Mohsen Rezaee

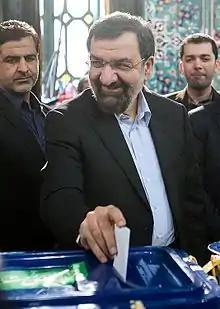
Rezaee casting his vote in 2016 parliamentary election

On 12 December 2016, Rezaee announced that he "has no decision to run for president" in the 2017 election. However, in February 2017 he told press that if asked by the Popular Front of Islamic Revolutionary Forces to stand, he "will think about it".